Pavlo Khrystiuk

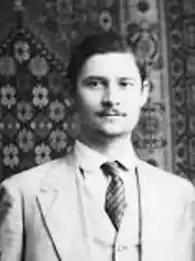
Khrystiuk in 1917

Pavlo Onkiiovych Khrystiuk (1890 – 19 September 1941) was a Ukrainian cooperativist, historian, journalist, political activist, and statesman.